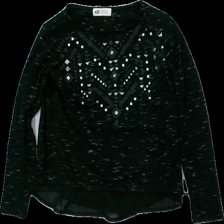
View: front
Type: Sweater
Category: Children
Brand: H&M
Colors: Black, Grey, White
Material: 100% poly
Pattern: Metallic
Cut: Regular, C-collar
Size: 134
Season: All
Price range: <50
Recommended usage: Export